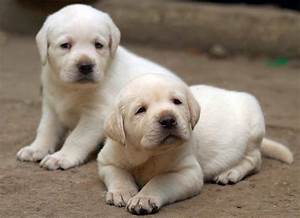
Label: cane